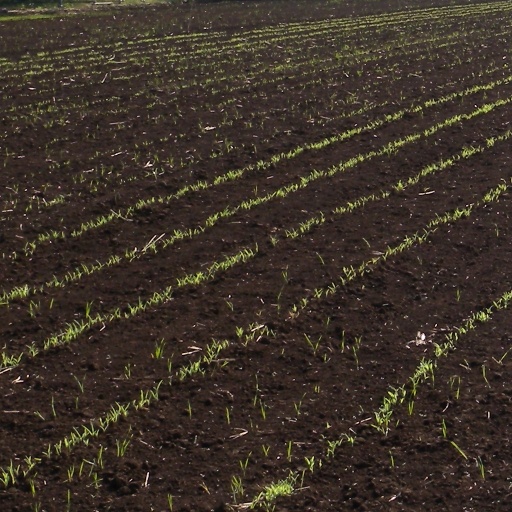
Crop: sorghum